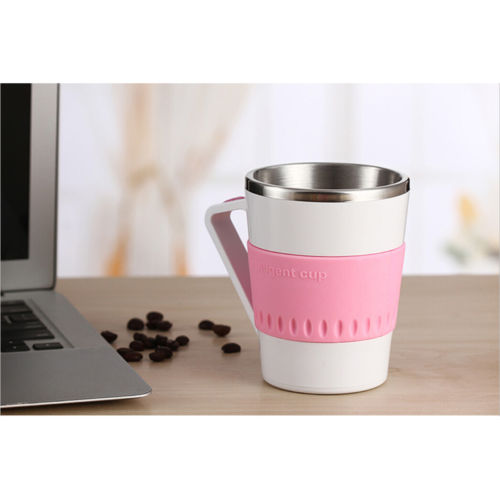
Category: mug